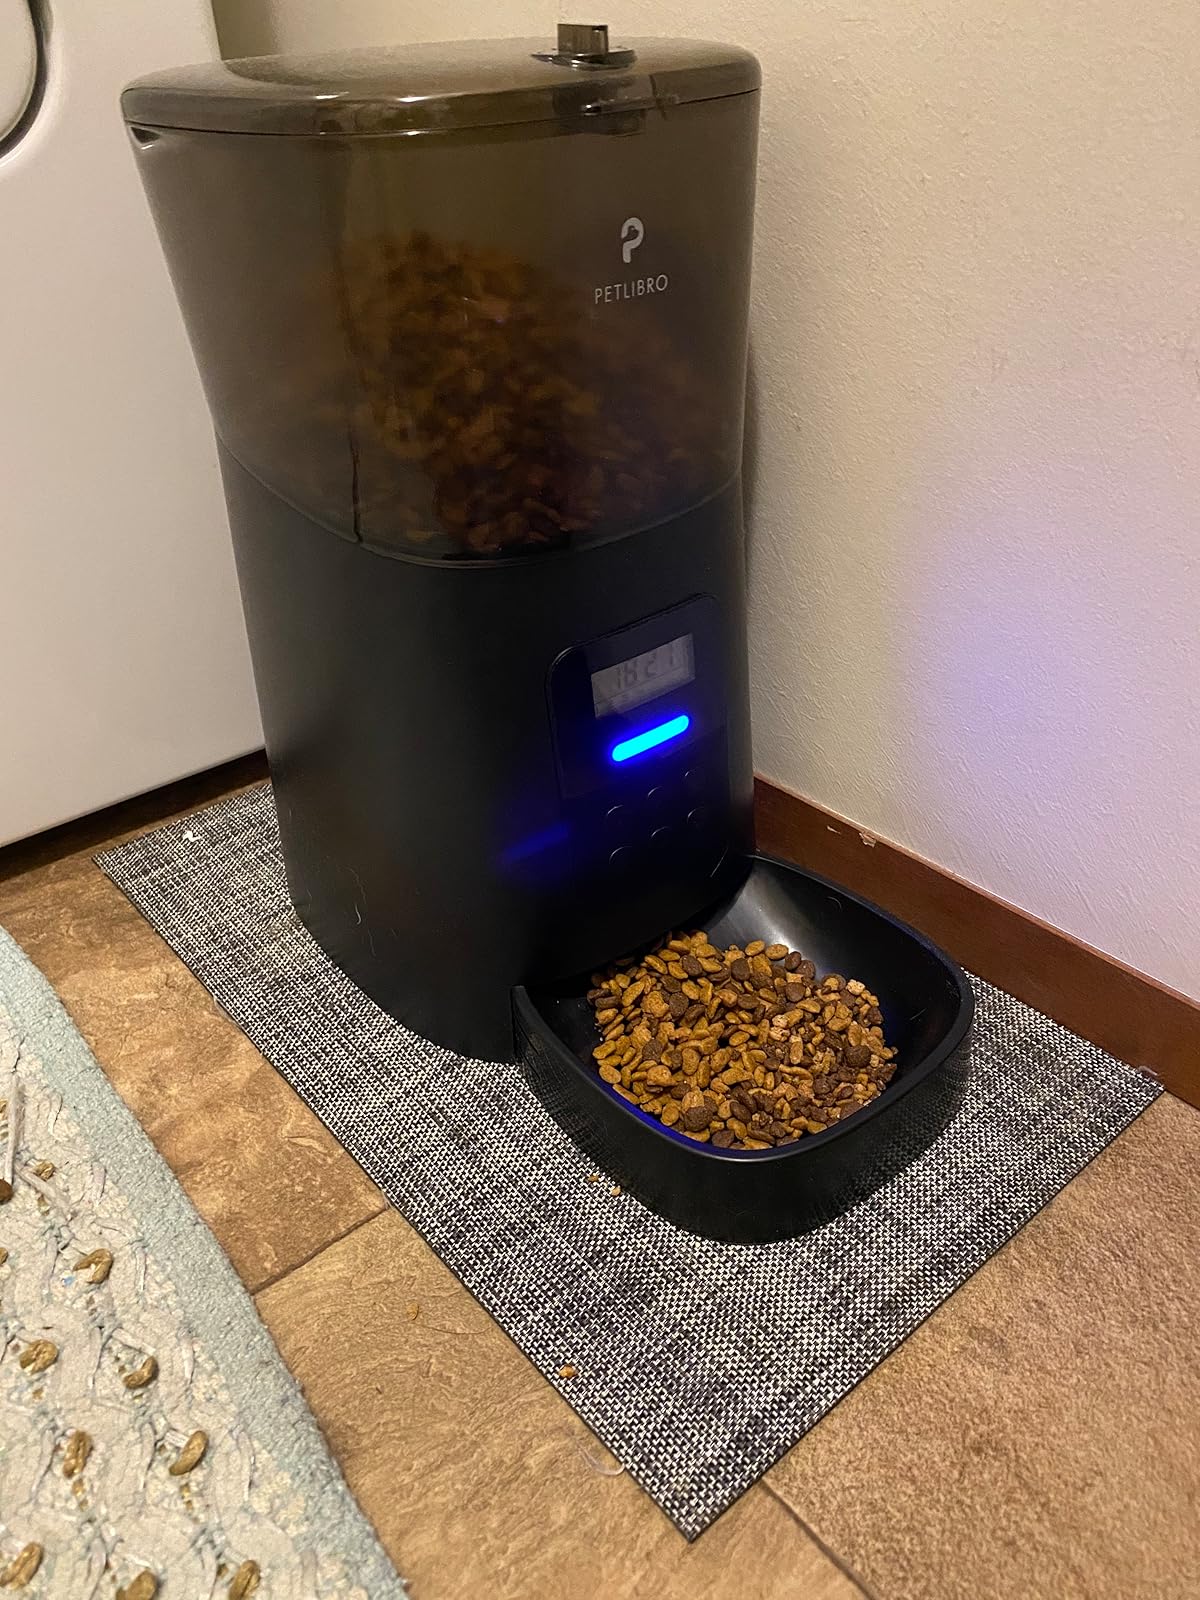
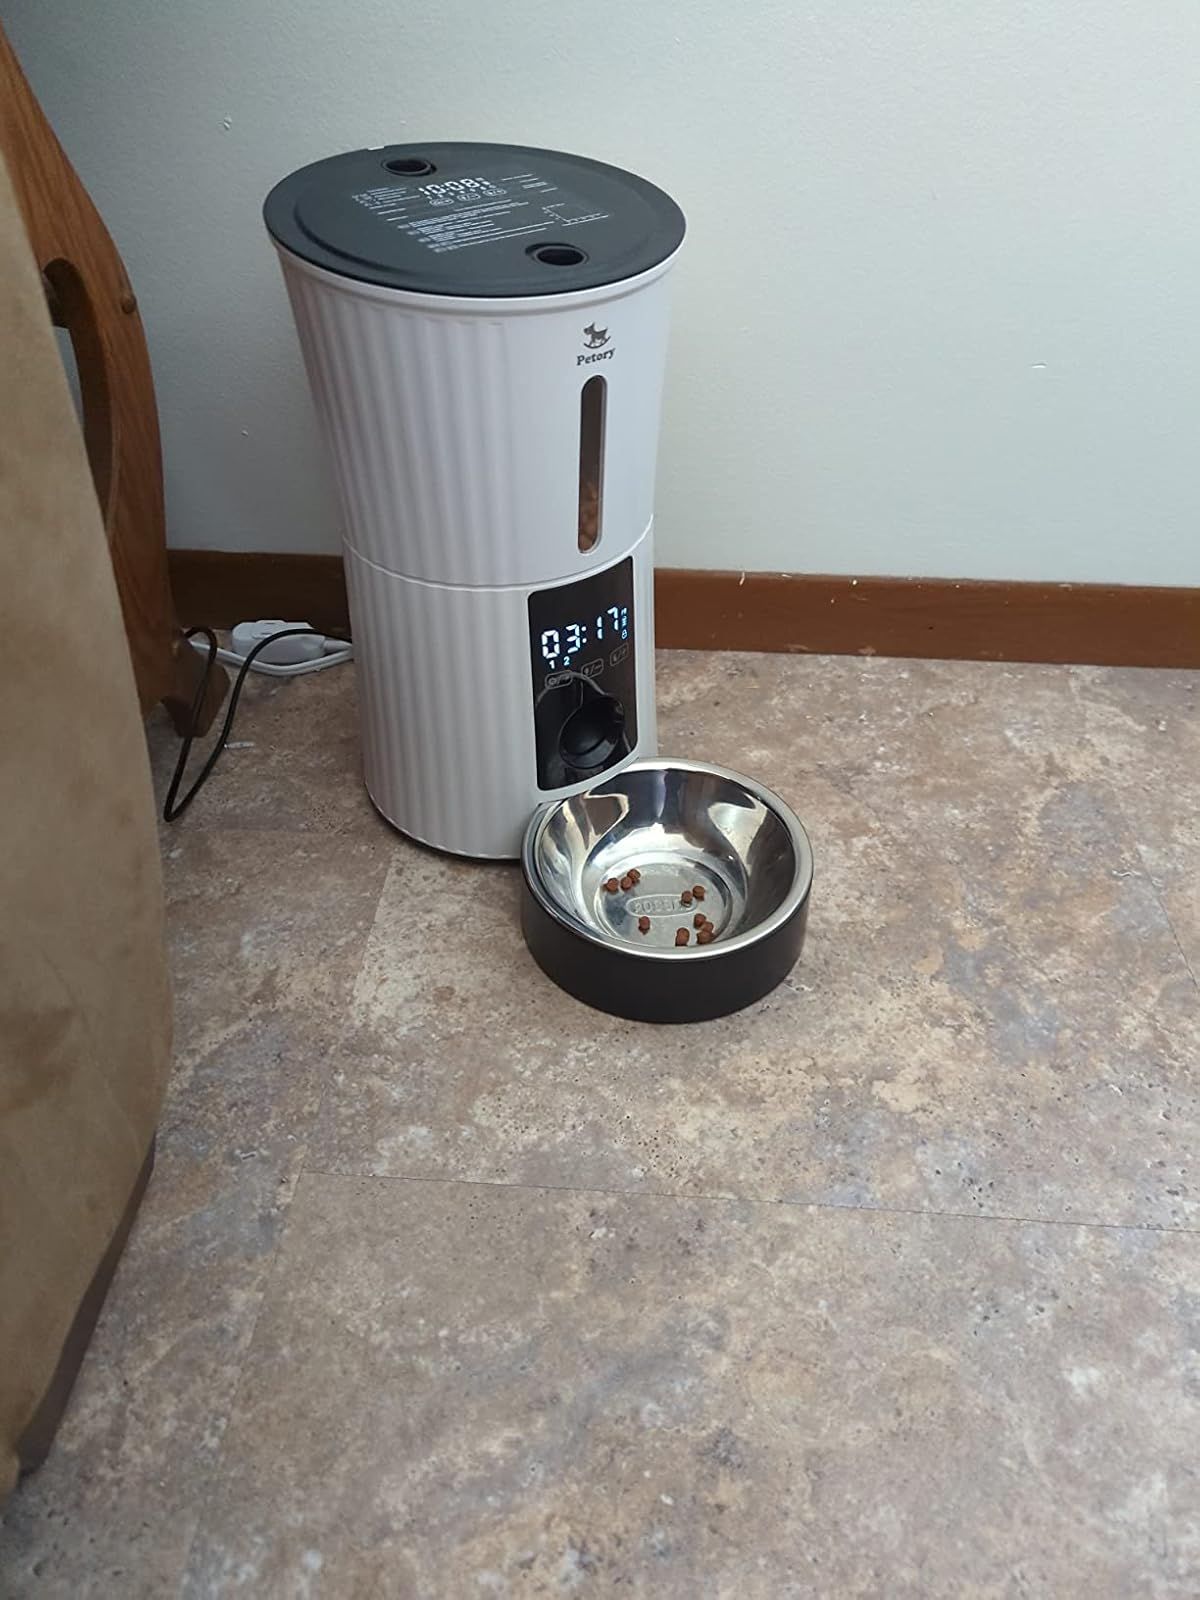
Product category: items_feeder
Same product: no